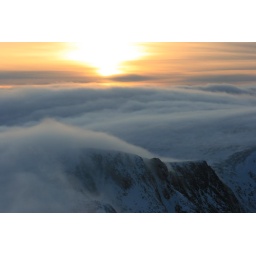
Sometimes the cloud just lies over the cold ground and the sun sinks into it (but it's rare!)